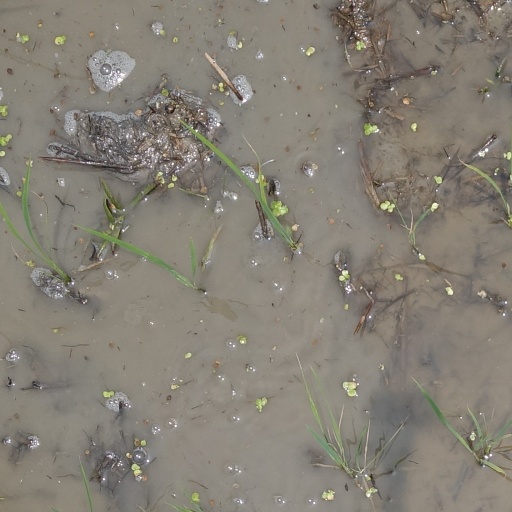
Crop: rice